Alan Turing law

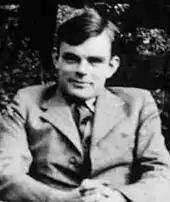
Alan Turing, whose 2013 pardon was the impetus for a general pardon

"Alan Turing law" is an informal term for the portion of the Policing and Crime Act 2017 which serves in UK law to pardon men who were cautioned or convicted under obsolete laws criminalising homosexual acts. The provision is named after Alan Turing, the World War II codebreaker and computing pioneer, who was convicted of gross indecency in 1952. Turing received a royal pardon posthumously in 2013. The law applies in England and Wales and Northern Ireland.